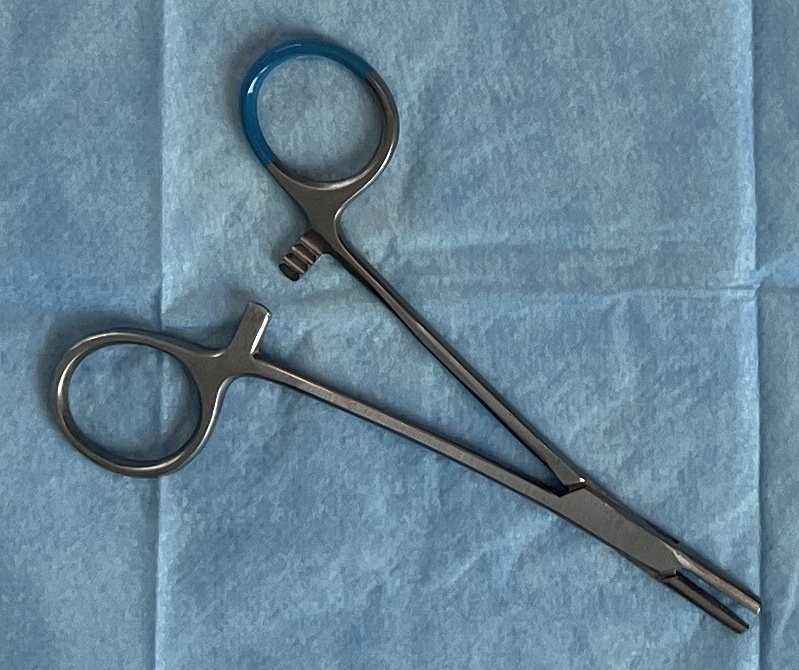
Hinged instrument state: open